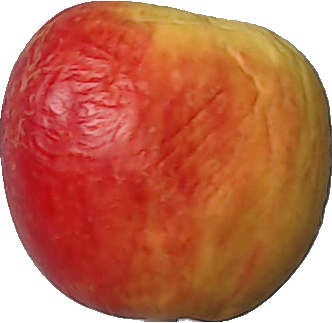
Label: apple_red_yellow_1